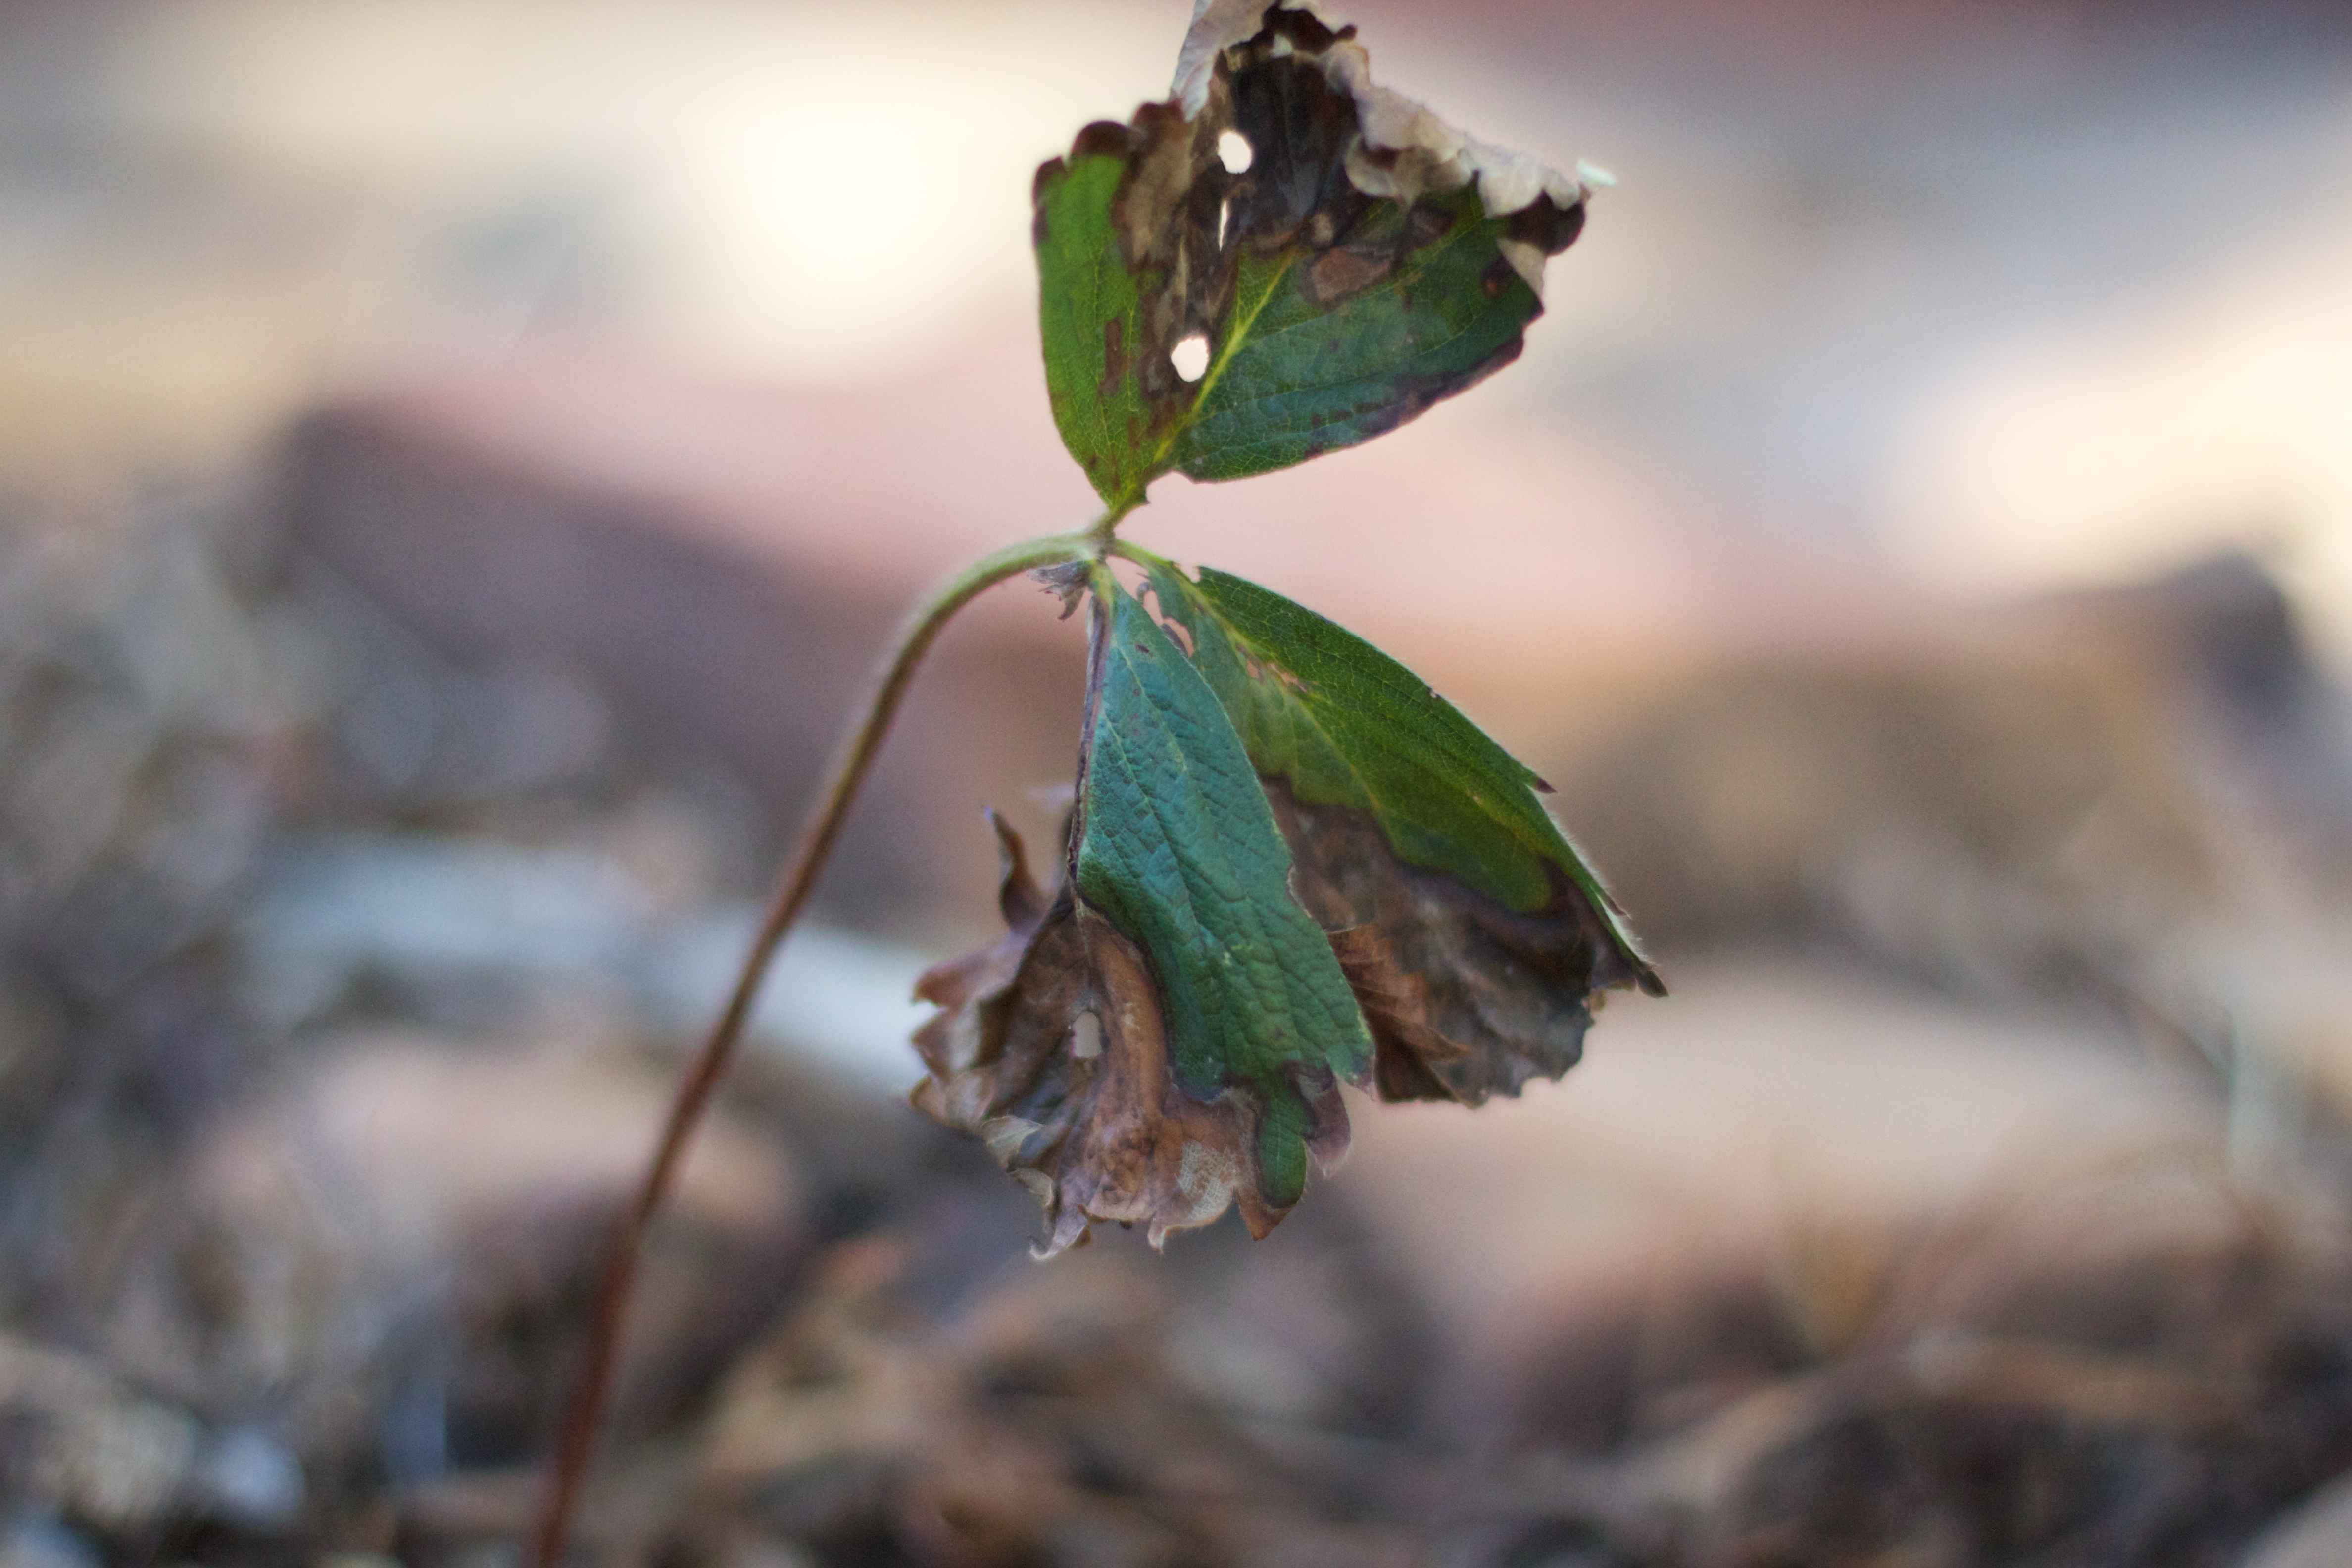
tree, nature, branch, plant, photography, leaf, flower, frost, wildlife, green, insect, autumn, botany, flora, season, fauna, invertebrate, wildflower, close up, macro photography, plant stem